Shadow Warrior (2013 video game)

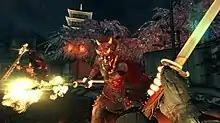
"Shadow Warrior" gameplay

"Shadow Warrior" is a single-player first-person shooter where players take control of the modern ninja mercenary Lo Wang from a first-person perspective as he fights through levels of demonic hordes. Levels themselves are divided into chapters, each with Wang progressing through smaller stages to large open battle arenas that have side and hidden areas, occasionally allowing another route.